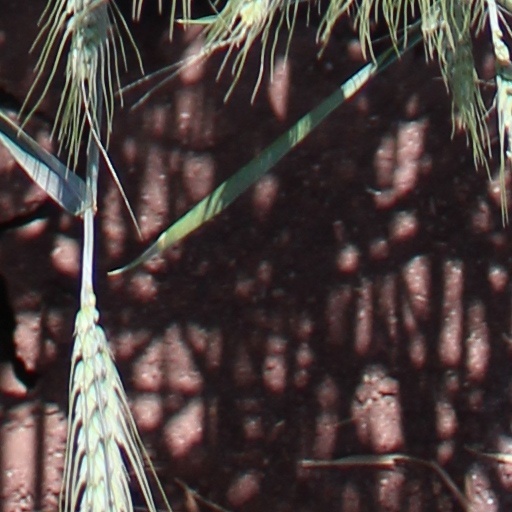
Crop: wheat